Claude Carliez

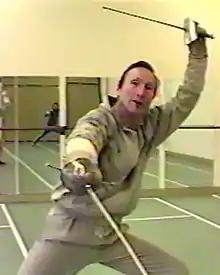
Claude Carliez during arms training, 1993

Claude Carliez (January 10, 1925 – May 17, 2015) was a French master at arms in classical fencing who became a period and fencing advisor for French films. He then became a stunt performer, stunt coordinator, special effects person, and film director. He worked with figures of the French cinema such as Jean Marais, Jean-Paul Belmondo, Louis de Funès, Gérard Oury and André Hunebelle. He was President of the 'Academie d'Armes de France' and the first President of the French Stuntman's Union.